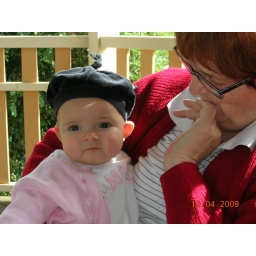
This was was brother's hat too but I really look cute in it too.